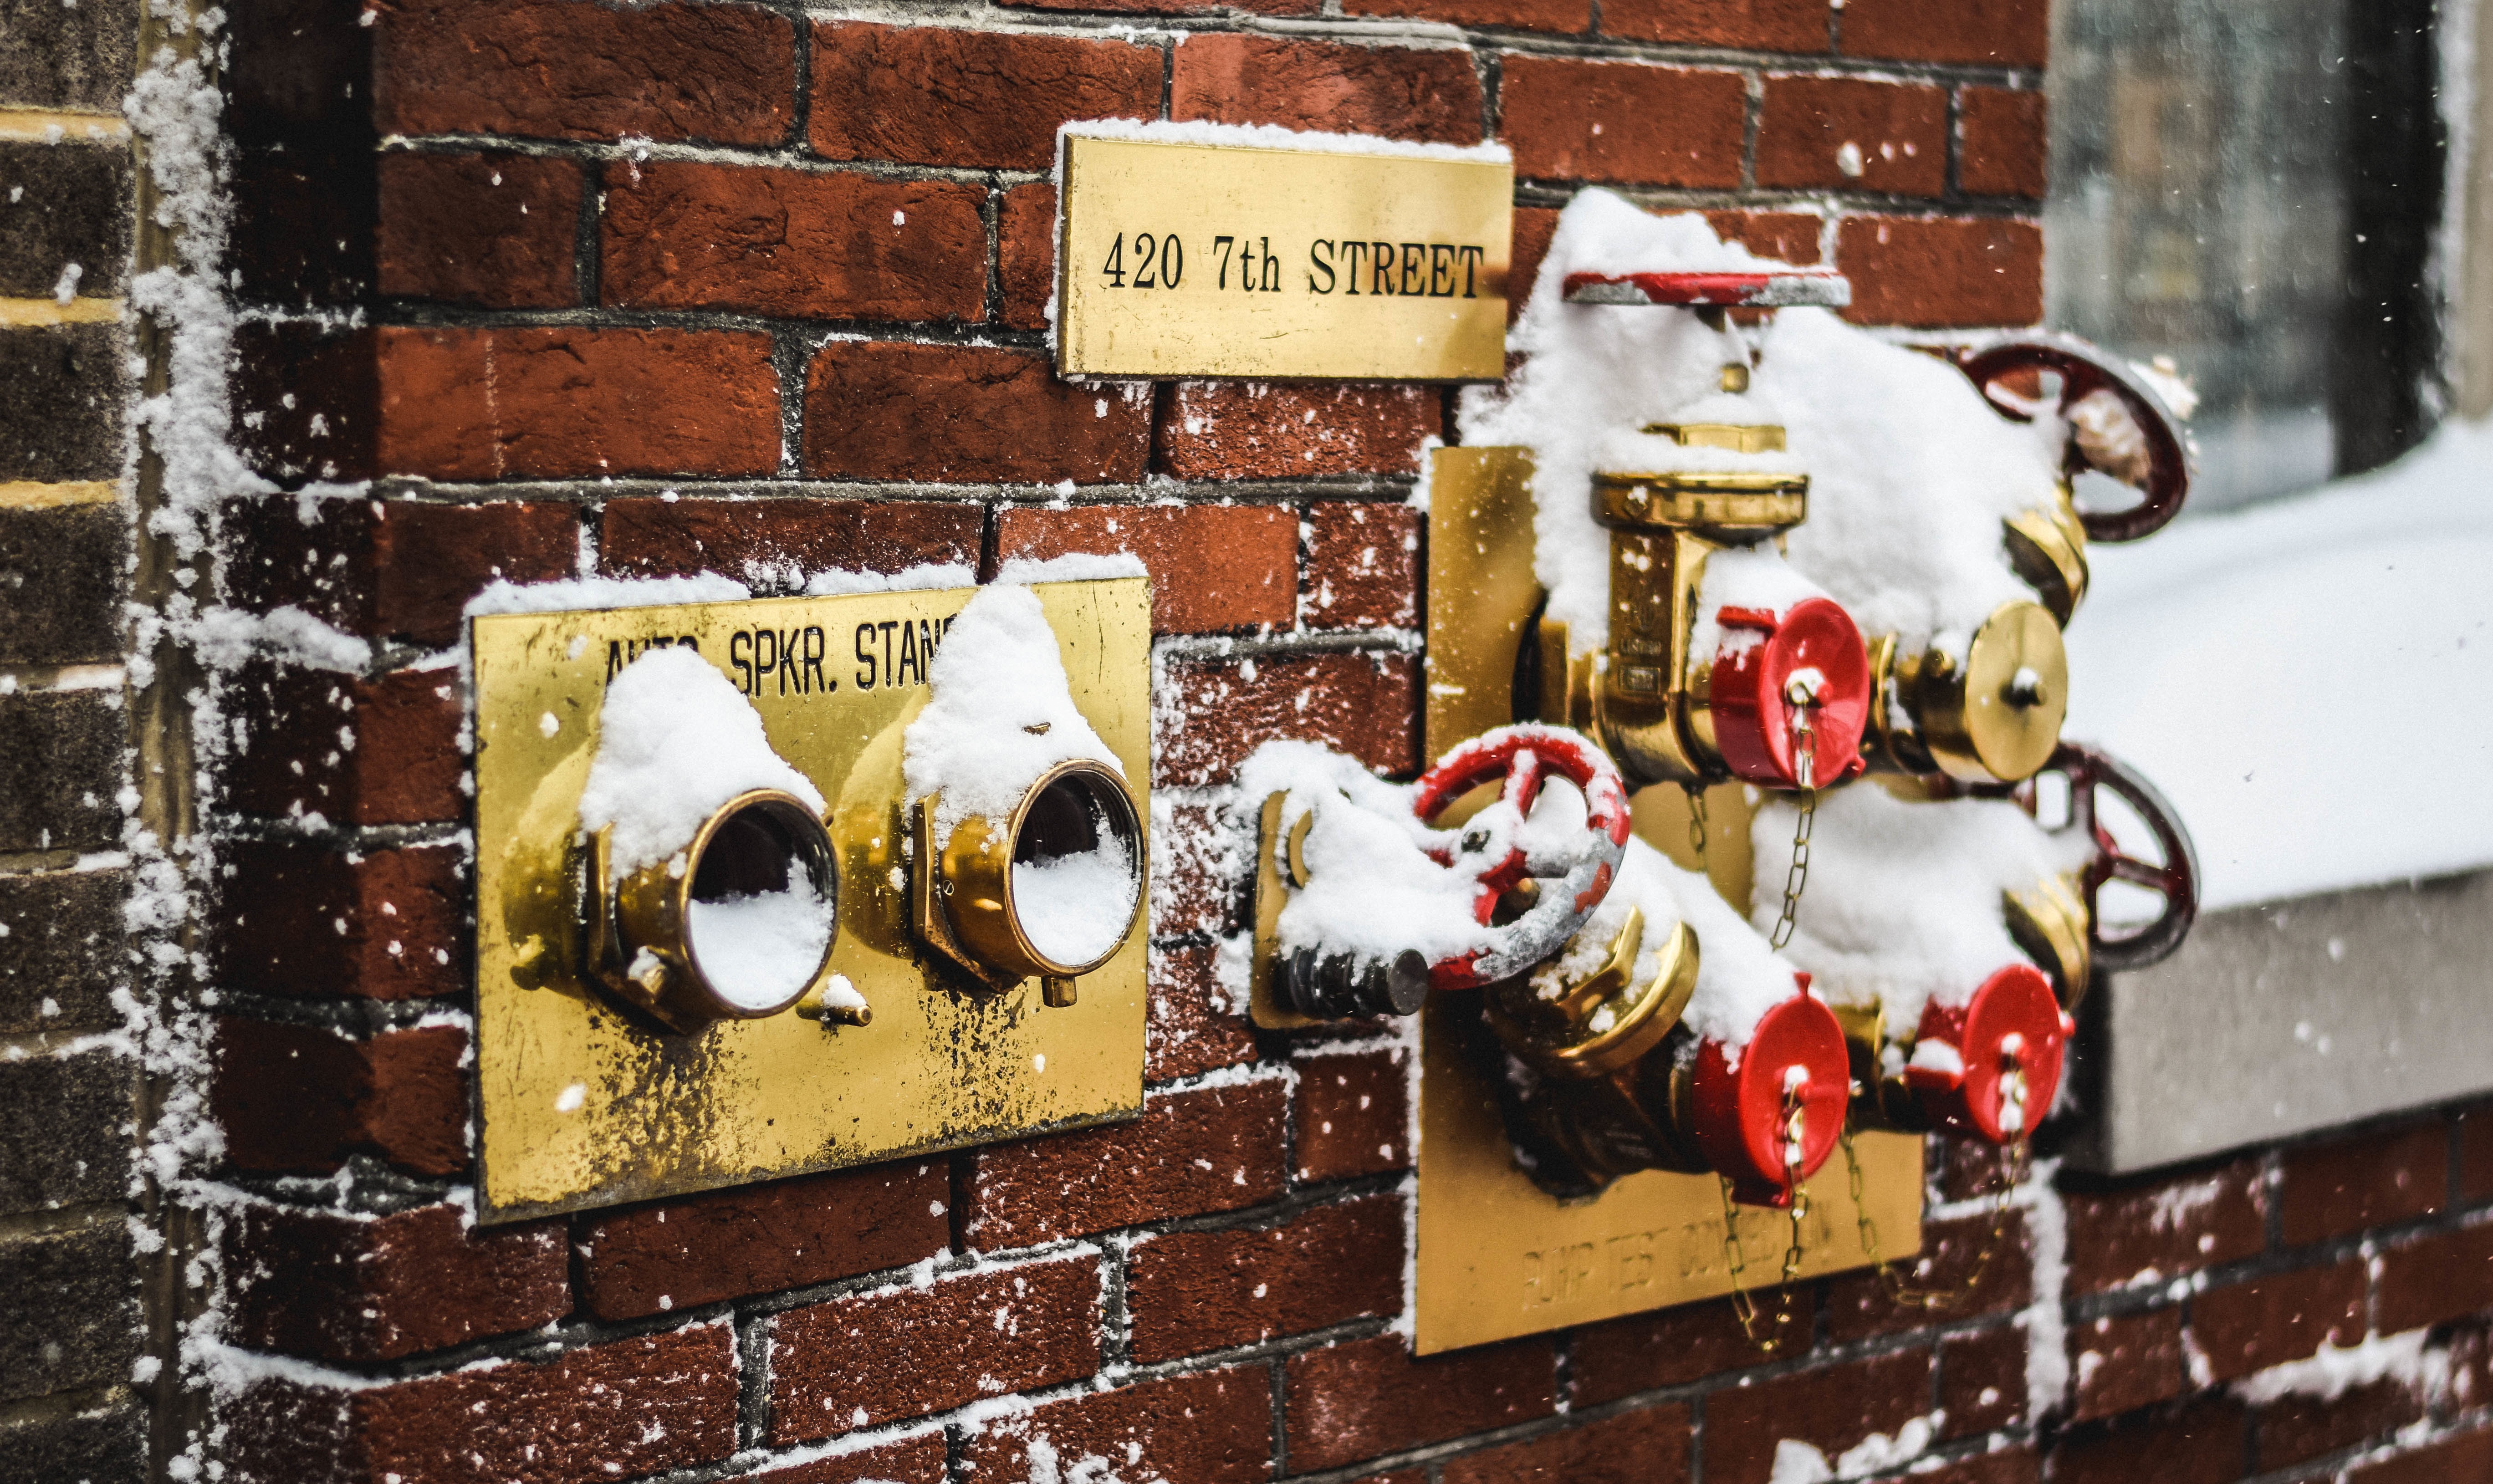
snow, wall, red, color, brick, christmas, fire hose connection, christmas decoration, art, gold